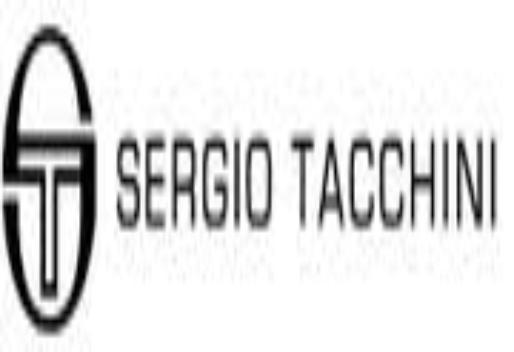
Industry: Clothes